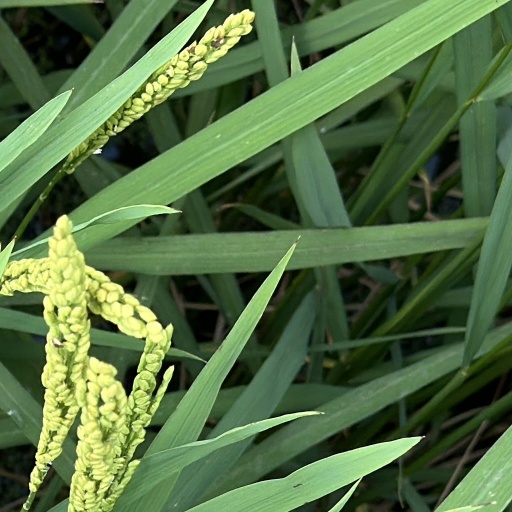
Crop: rice